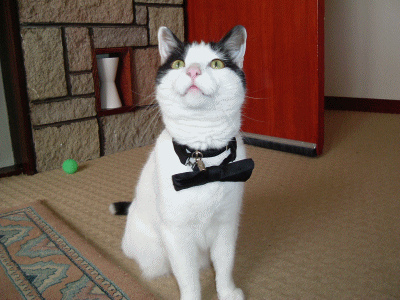
một con mèo với một số boo boo tie đứng trên thảm